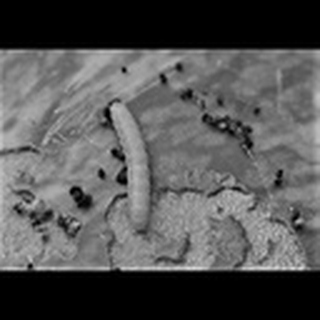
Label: cotton_army_worm